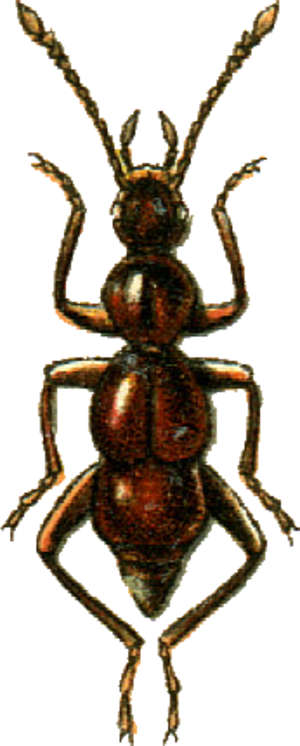
This file has been extracted from another file&#x3a